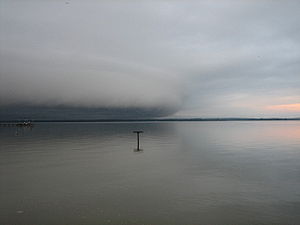
Koldfront
Koldfront over newzealandsk flod.
En koldfront er grænsen mellem to luftmasser med forskellig temperatur i atmosfæren, hvor en koldere luftmasse fortrænger en varmere. En koldfront udløser ofte kraftig nedbør fx skybrud, eventuelt kombineret med torden og hagl.